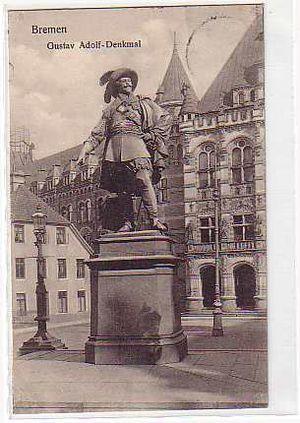
La fonderie royale de Munich est une fonderie d'art coulant exclusivement du bronze qui exista entre 1822 et 1931. Beaucoup de statues de Munich et de ses environs y ont été réalisées.